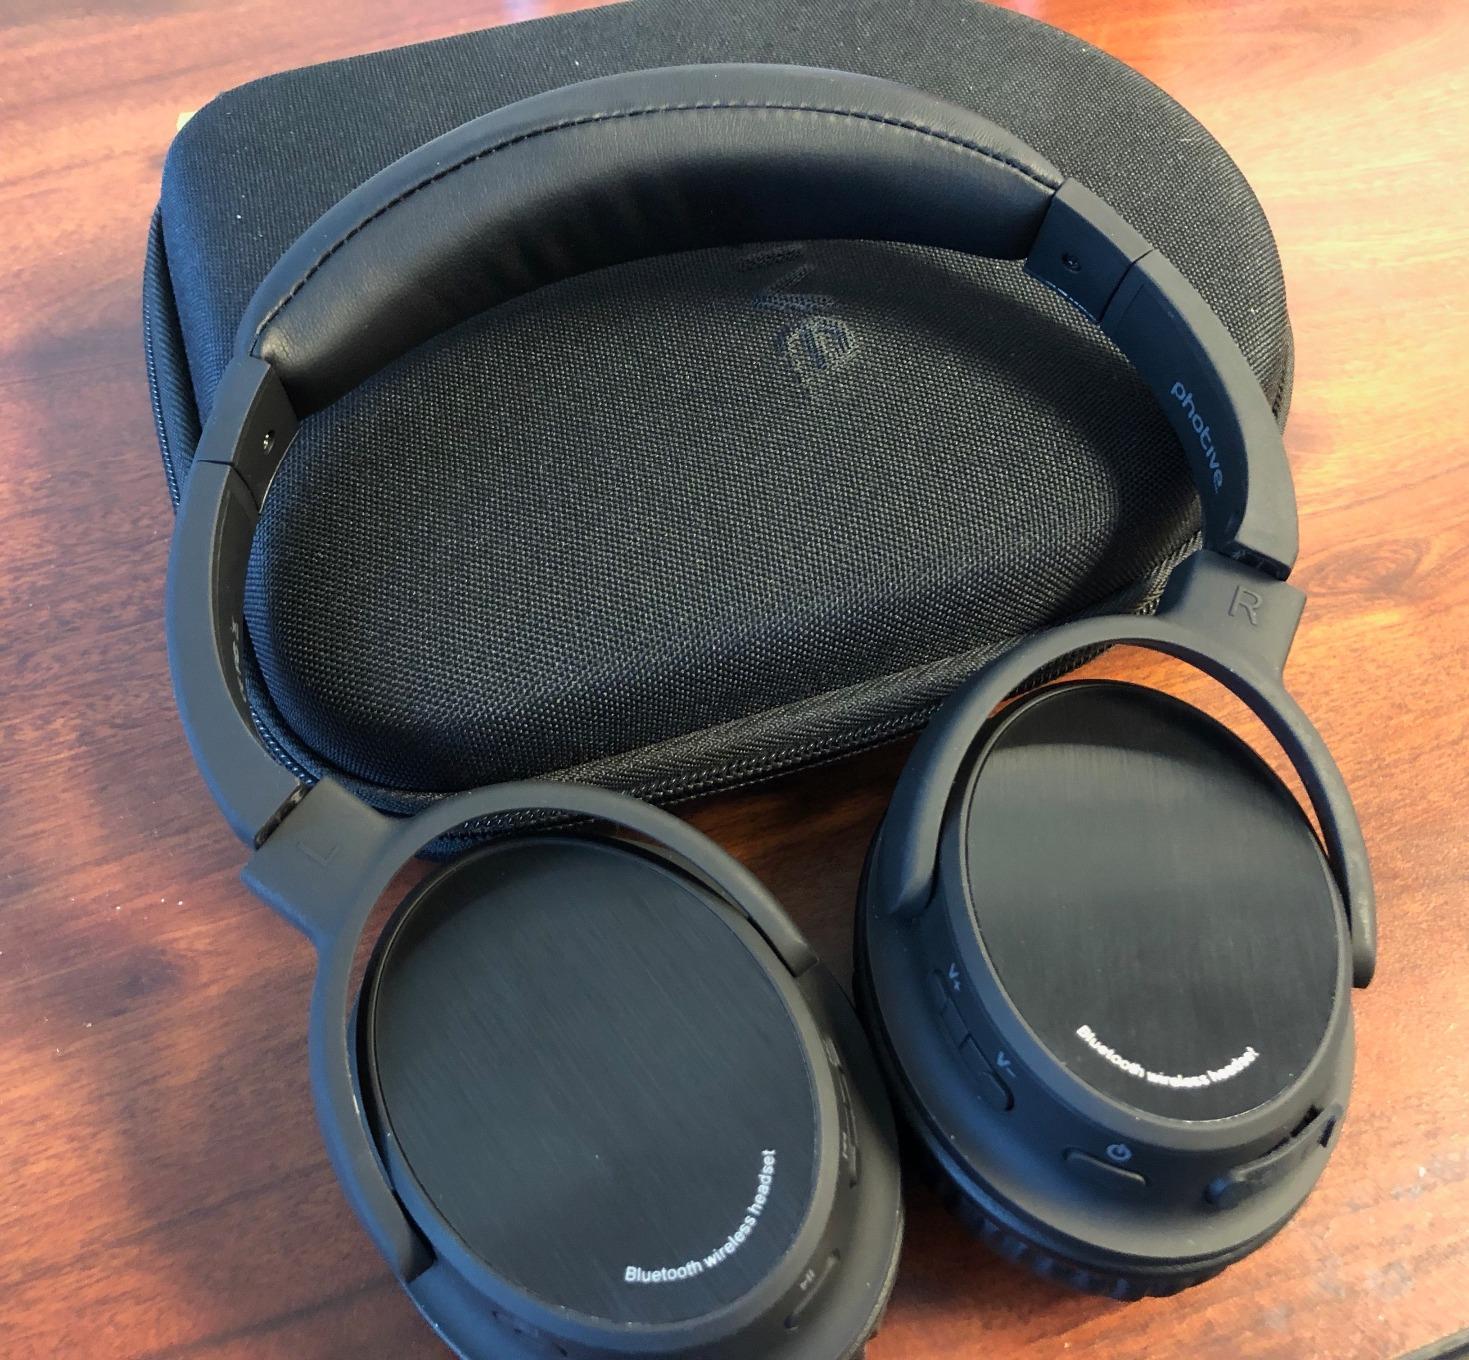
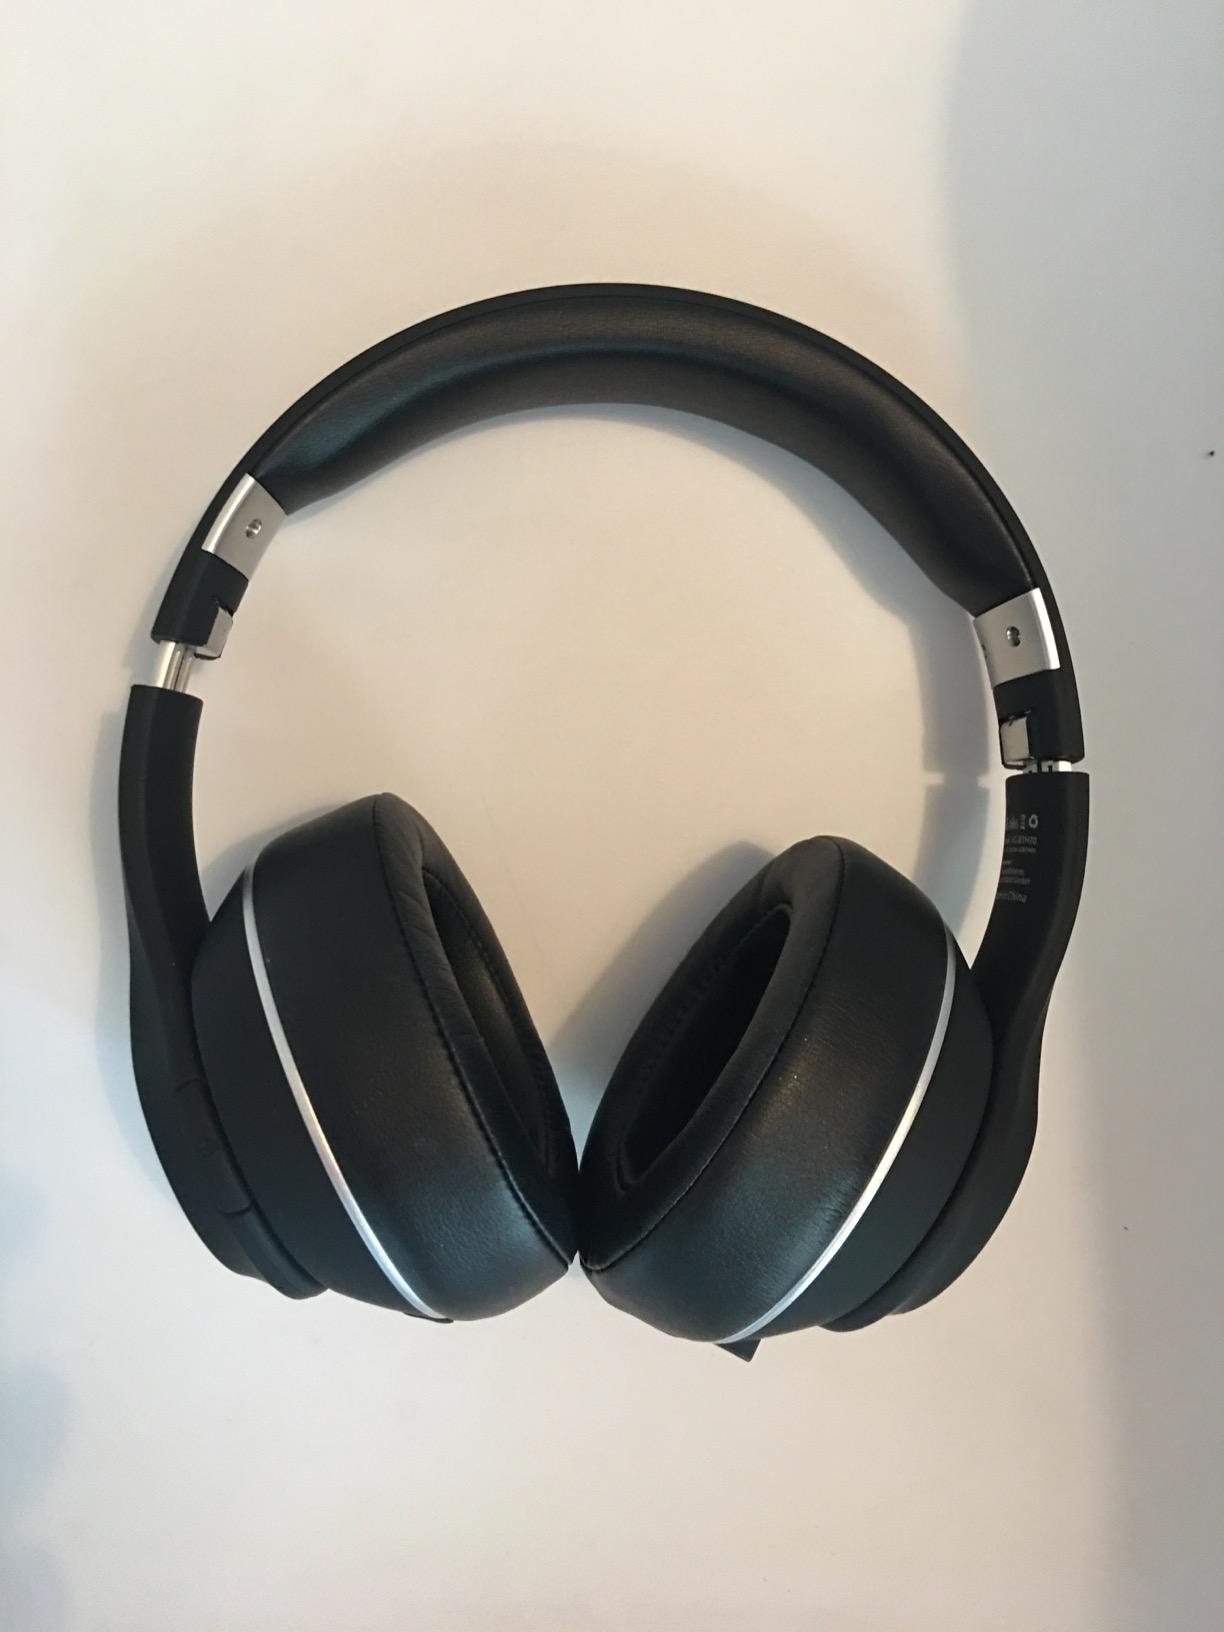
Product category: headphones
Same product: no